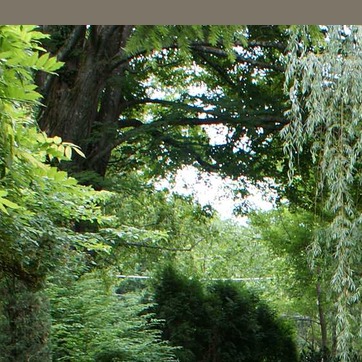
Material: sky